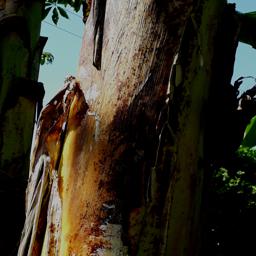
Label: PSEUDOSTEM WEEVIL